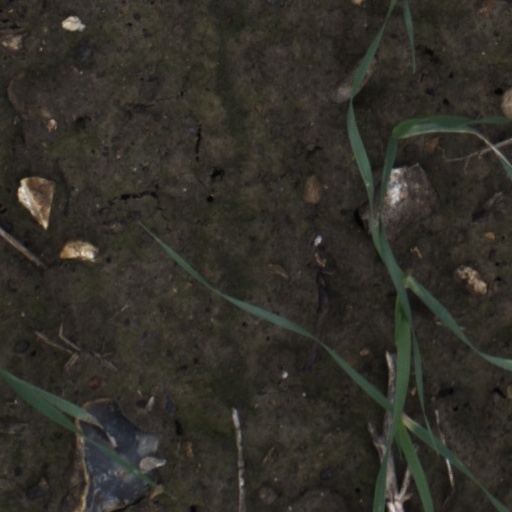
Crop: wheat